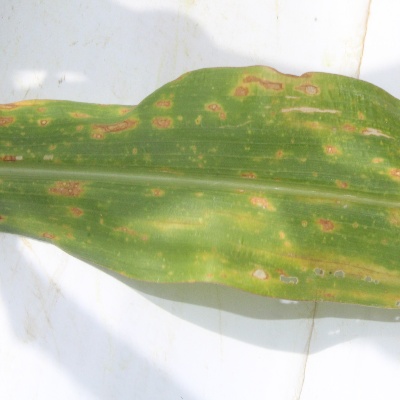
Crop: Maize
Condition: leaf blight